Littleton Waller

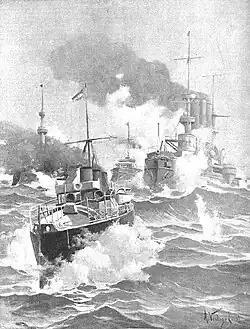
"Furor" chased by "Iowa", "Indiana" and "New York"

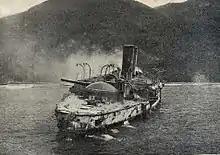
The wreck of "Almirante Oquendo" in 1898.

Due to her position at the extreme eastern end of the blockade, the "Indiana" could not participate in the initial chase after the enemy cruisers made their sortie without cutting across the bow of the , which Captain Taylor, the ship's commander, wisely decided not to do. The battleship and the Marines manning her secondary batteries were, however, able to engage and aid in the destruction of the "Furor" and the "Pluton", the fifth and sixth ships bringing up the rear of Spanish line, as they left the bay. Still too close to his squadron to risk using his big guns, Taylor called on Waller and his Marines to take the destroyers under fire with the six-inch batteries. Captain Waller ran from gun to gun, shouting orders and encouragement, as his Leathernecks pulverized the Spanish ships.